Rajiv Lochan Temple

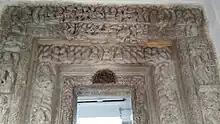
The elaborately carved entrance doorway

The temple is of the "pancaytana" form, with four subsidiary shrines located at the corner of the compound. These shrines are dedicated to four aspects of Vishnu: Narasimha, Vamana, Varaha, and Badrinatha.